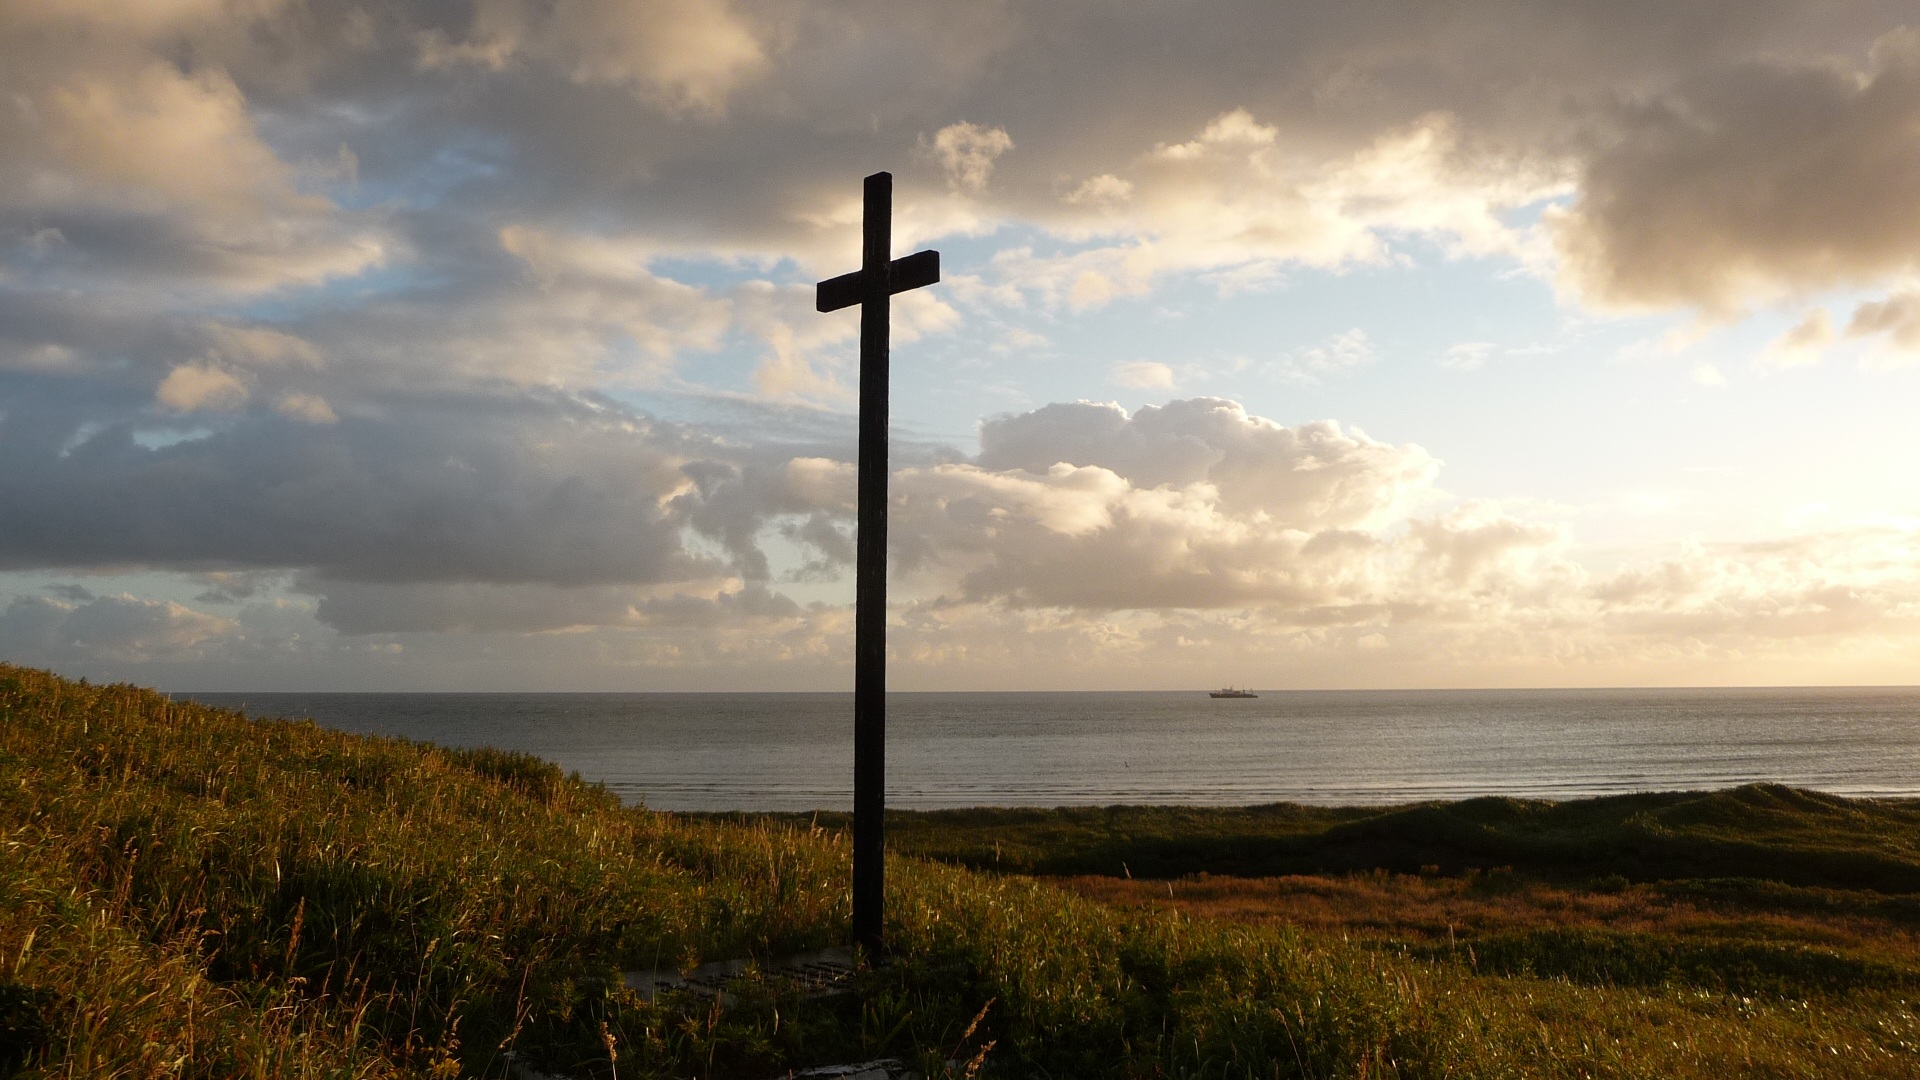
beach, sea, coast, ocean, horizon, cloud, sky, sun, sunrise, sunset, sunlight, morning, hill, shore, wind, dawn, alone, dusk, evening, sadness, death, thoughtful, sorrow, grief, atmospheric phenomenon